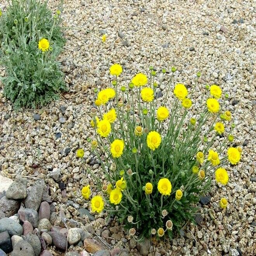
desert marigolds great for extreme hot areas , i 've started to plant this little gem in my flower beds